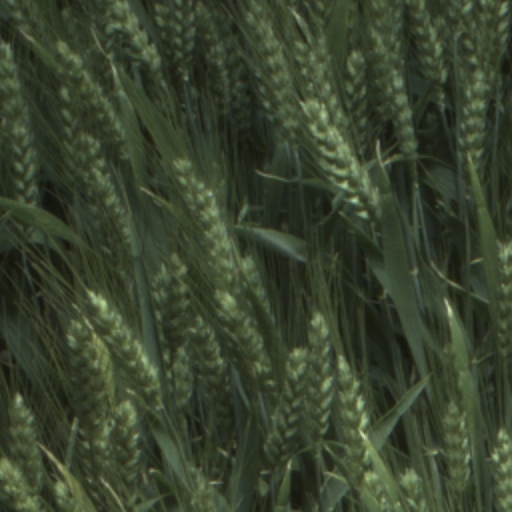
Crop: wheat